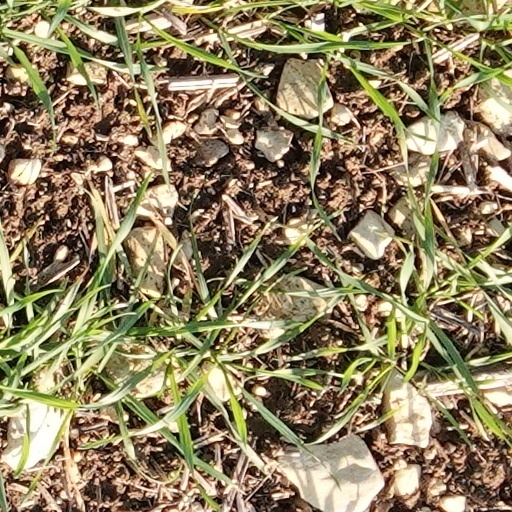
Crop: wheat